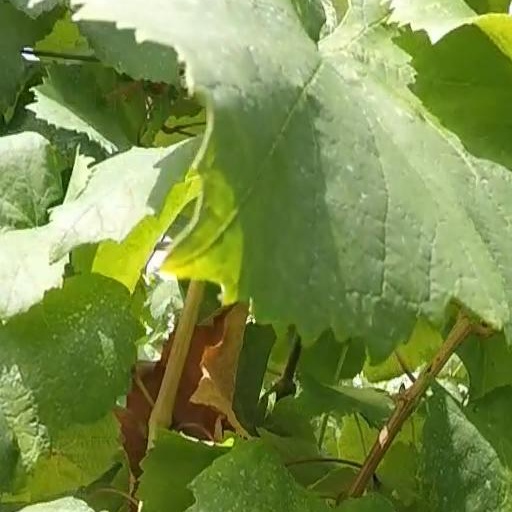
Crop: grape